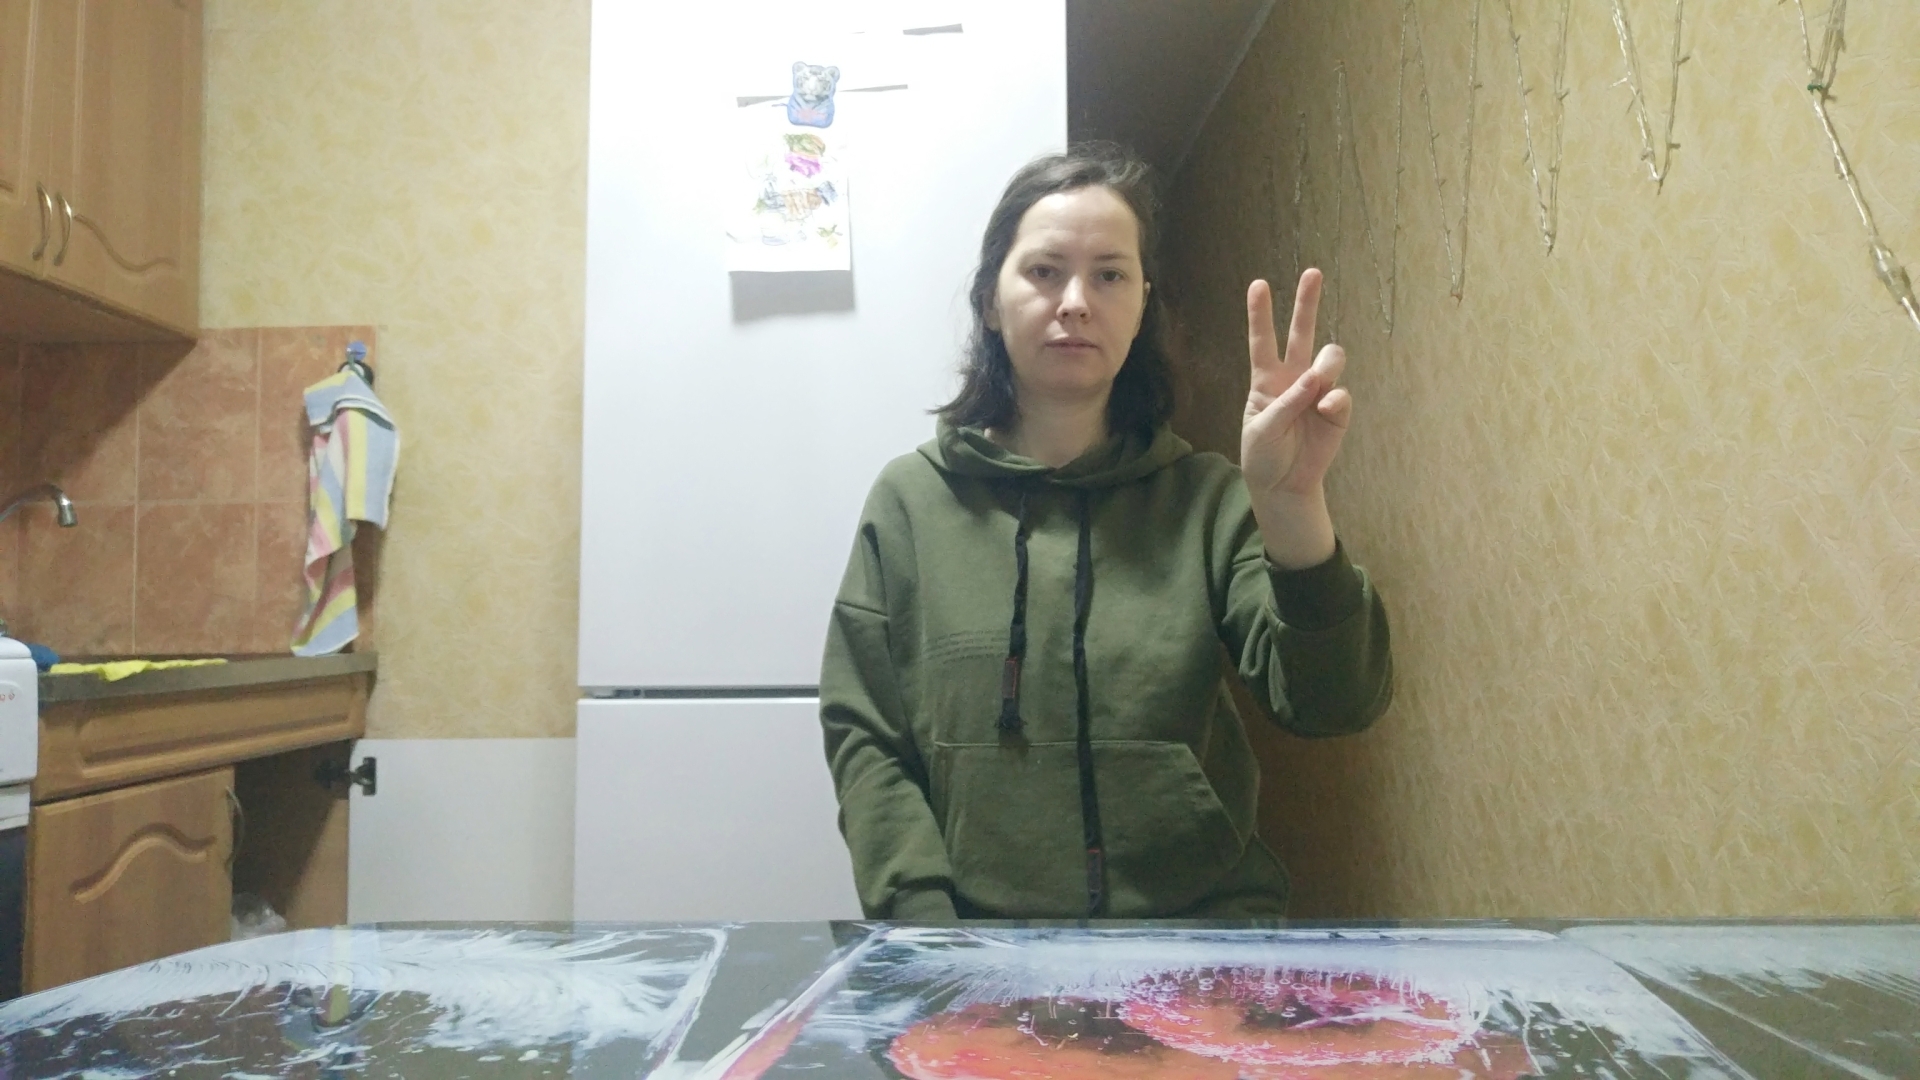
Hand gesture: peace